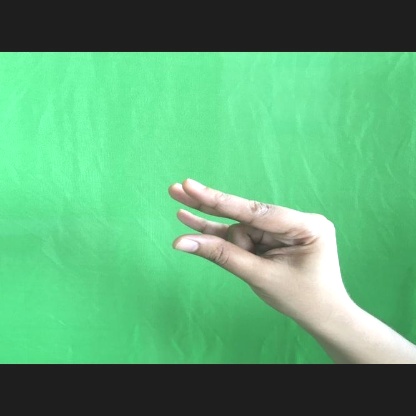
Mudra: Kangulam